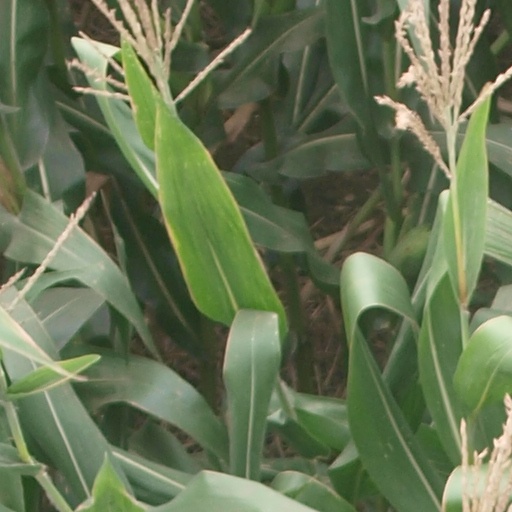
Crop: maize; corn